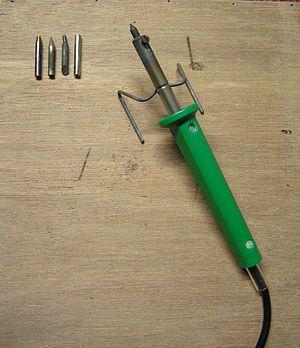
La pyrogravure, tout comme la sculpture, consiste à dessiner sur un objet en creusant sa surface. Ce système de gravure n'est pas destiné à transposer le résultat sur un autre support par encrage, mais à dessiner par une brûlure qui changera la couleur du support et le creusera. Comme pour la gravure, il désigne également la technique et le résultat obtenu.